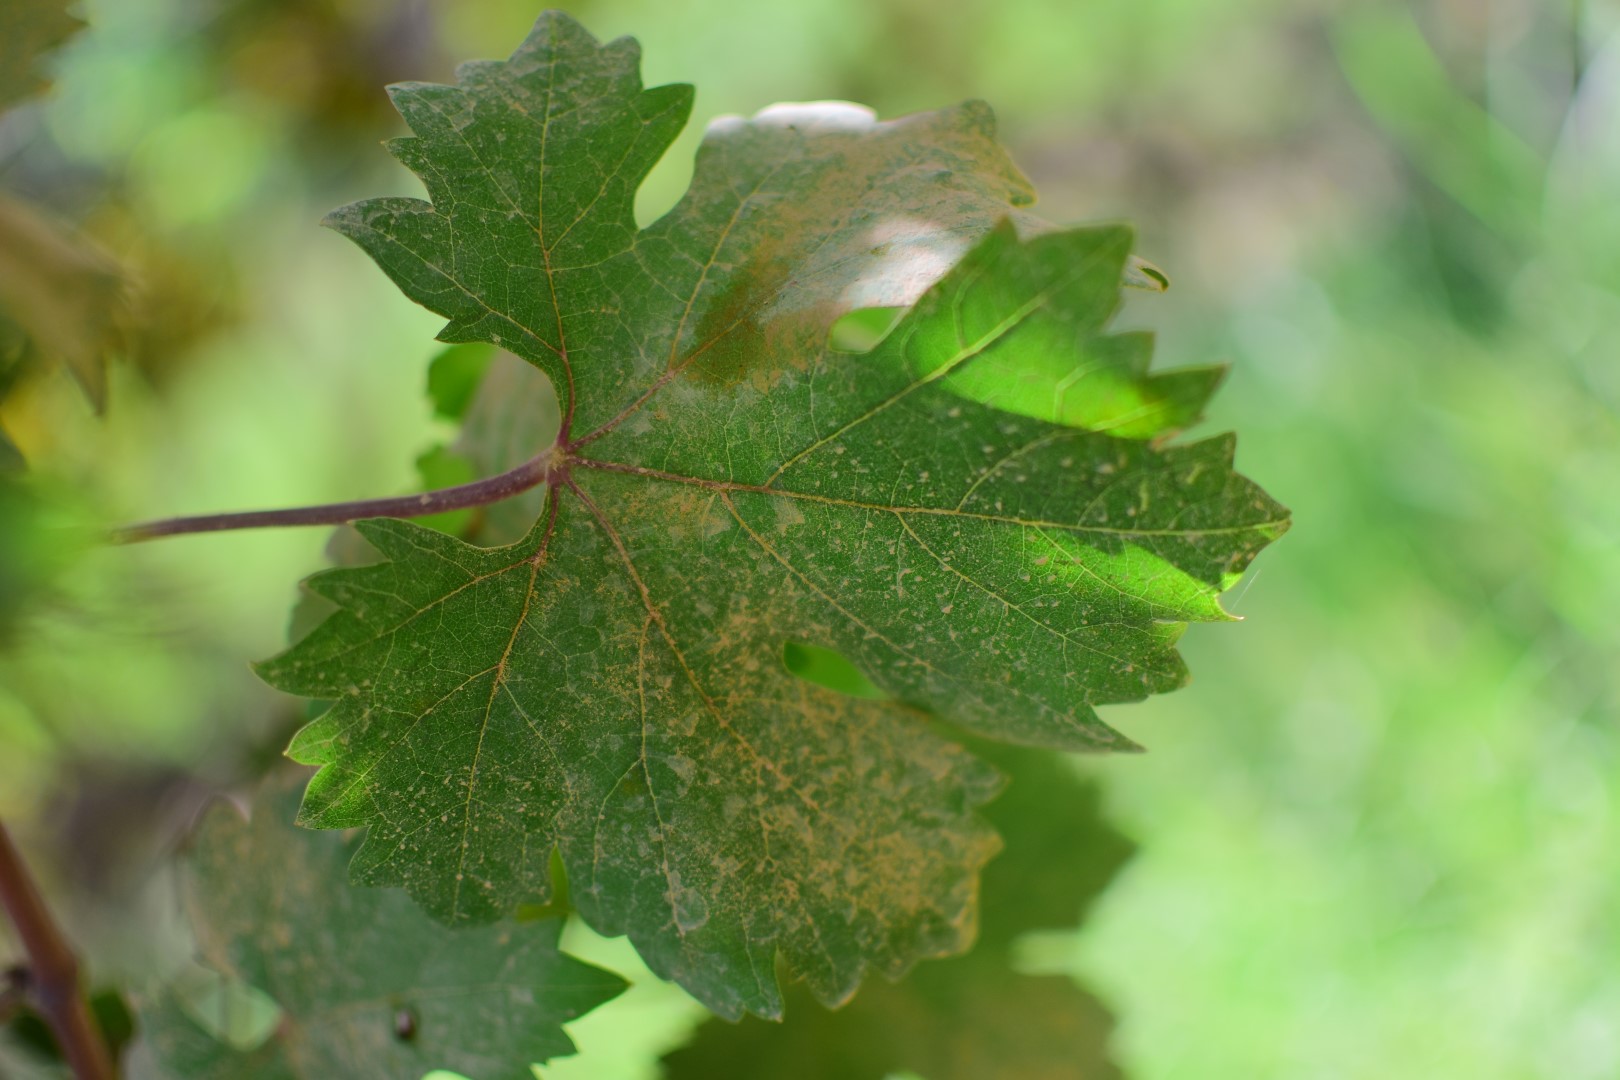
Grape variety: Shdah